Liverpool F.C.

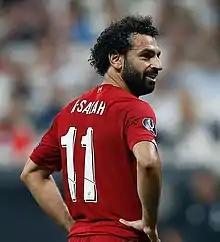
Mohamed Salah is Liverpool's third-leading goalscorer in club history, behind Ian Rush and Roger Hunt, and the club's leading goalscorer in the Premier League era.

Houllier was replaced by Rafael Benítez at the end of the 2003–04 season. Despite finishing fifth in Benítez's first season, Liverpool won the 2004–05 UEFA Champions League, beating AC Milan 3–2 in a penalty shootout after the match ended with a score of 3–3. The following season, Liverpool finished third in the Premier League and won the FA Cup, beating West Ham United in a penalty shootout after the match finished 3–3. American businessmen George Gillett and Tom Hicks became the owners of the club during the 2006–07 season, in a deal which valued the club and its outstanding debts at £218.9 million. The club reached the 2007 UEFA Champions League final against Milan, as it had in 2005, but lost 2–1. During the 2008–09 season Liverpool achieved 86 points, its then-highest Premier League points total, prior to the record-breaking 2018–19 season, and finished as runners up to Manchester United.